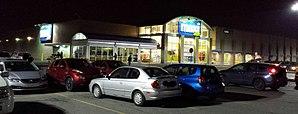
Ma photo d'un Maxi &amp
Maxi est la bannière d'épiceries québécoise à rabais de Loblaw. Fondée en 1984, elle fut vendue en 1998 à la Loblaw Companies Limited par Provigo qui détenait la bannière.